Bronze Horseman

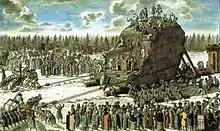
"The Transportation of the Thunder-stone in the Presence of Catherine II"; Engraving by I. F. Schley of the drawing by Yury Felten, 1770

On 7 August 1782, fourteen years after excavation of the pedestal began, the finished statue was unveiled in a ceremony with thousands in attendance. Conspicuously absent was Falconet, as a misunderstanding between him and the empress turned into a serious conflict. As a result, he was forced to leave Russia four years before the project was completed. Catherine largely forgot about him afterwards, and came to see the "Bronze Horseman" as her own oeuvre.